3rd Brigade Combat Team, 1st Cavalry Division

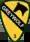
3rd Brigade logo

The 3rd Brigade Combat Team, 1st Cavalry Division ("Third Grey Wolf Brigade, 1st Cavalry Division") is a combined arms armored brigade of the 1st Cavalry Division based in Fort Cavazos, TX. Major equipment includes the M1A2SEP Tanks, M2A3 & M3A3 Bradley infantry fighting vehicles, M109A7 Paladin howitzers, and M1114 up-armored Humvees.